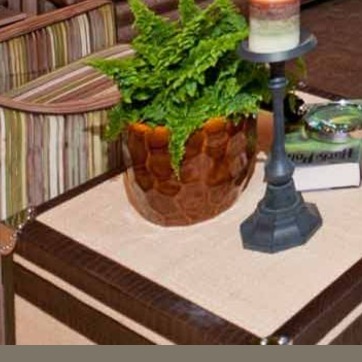
Material: ceramic